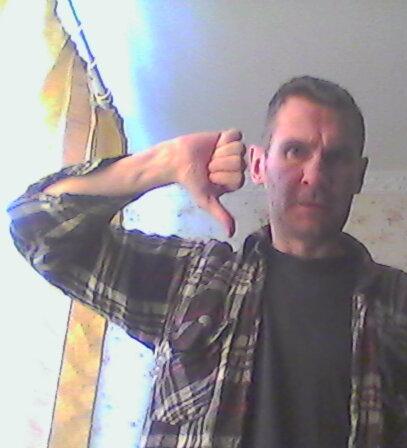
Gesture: dislike